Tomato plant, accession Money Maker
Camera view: bottom (45 deg); turntable rotation: 330 degrees
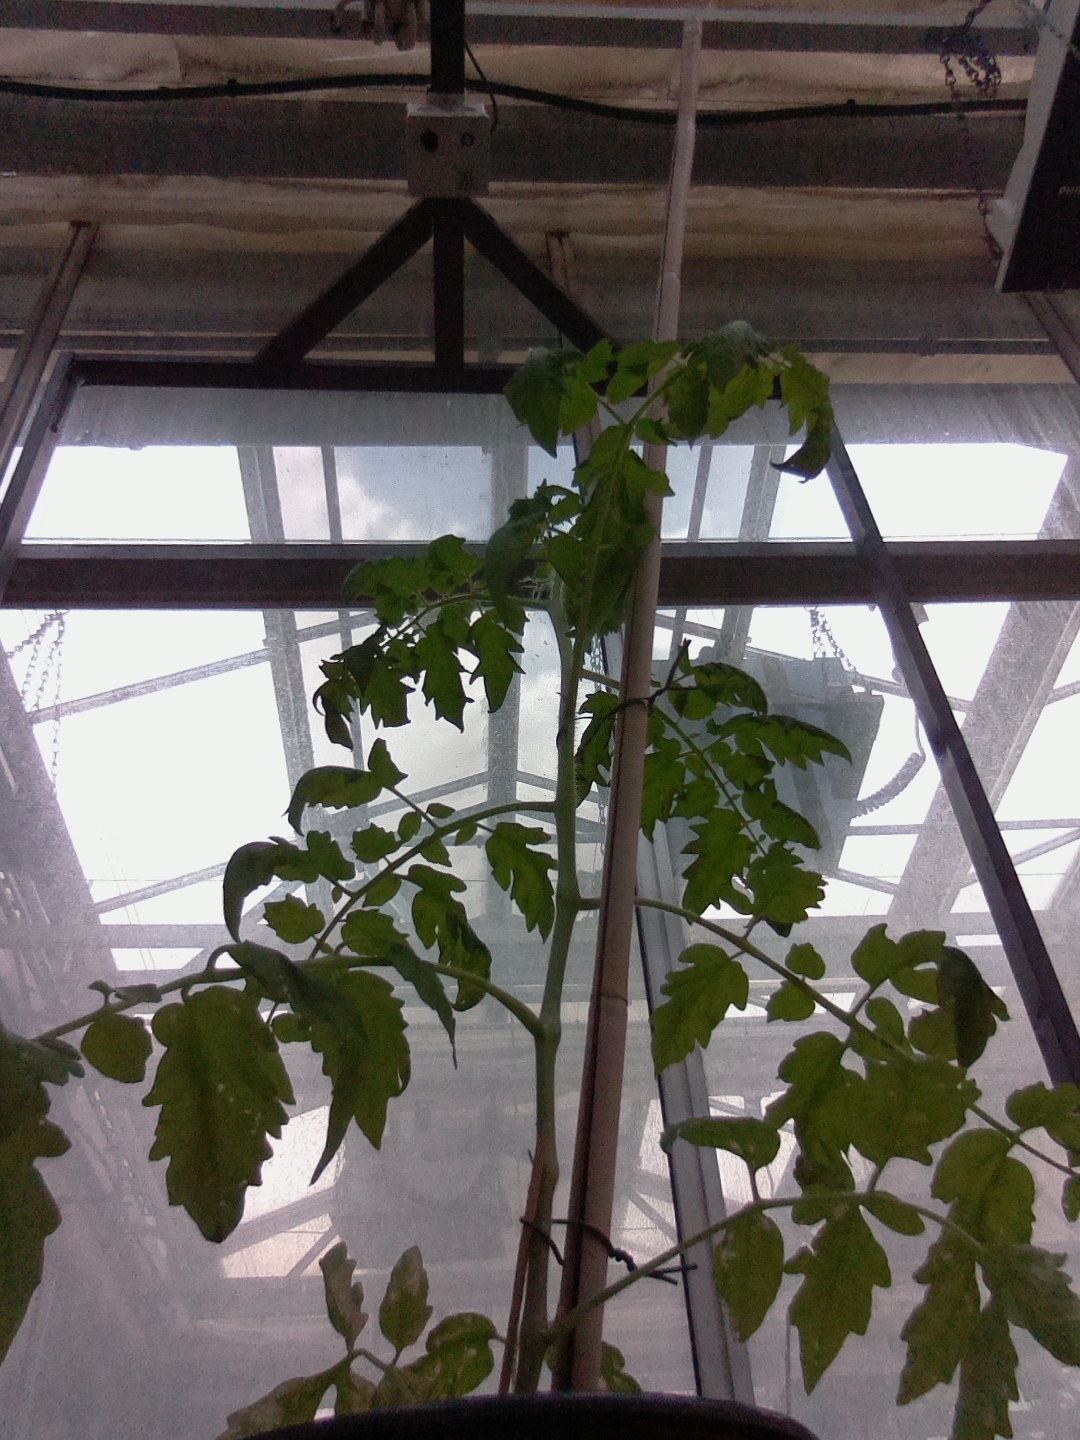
BBCH growth stage 53: 3 inflorescences visible